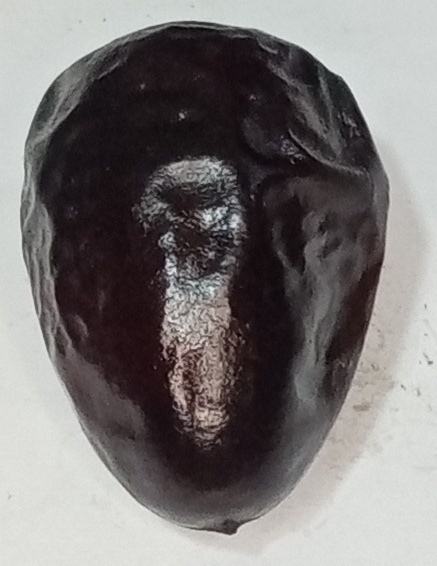
Variety: kupro
Size: large
Grade: grade-2